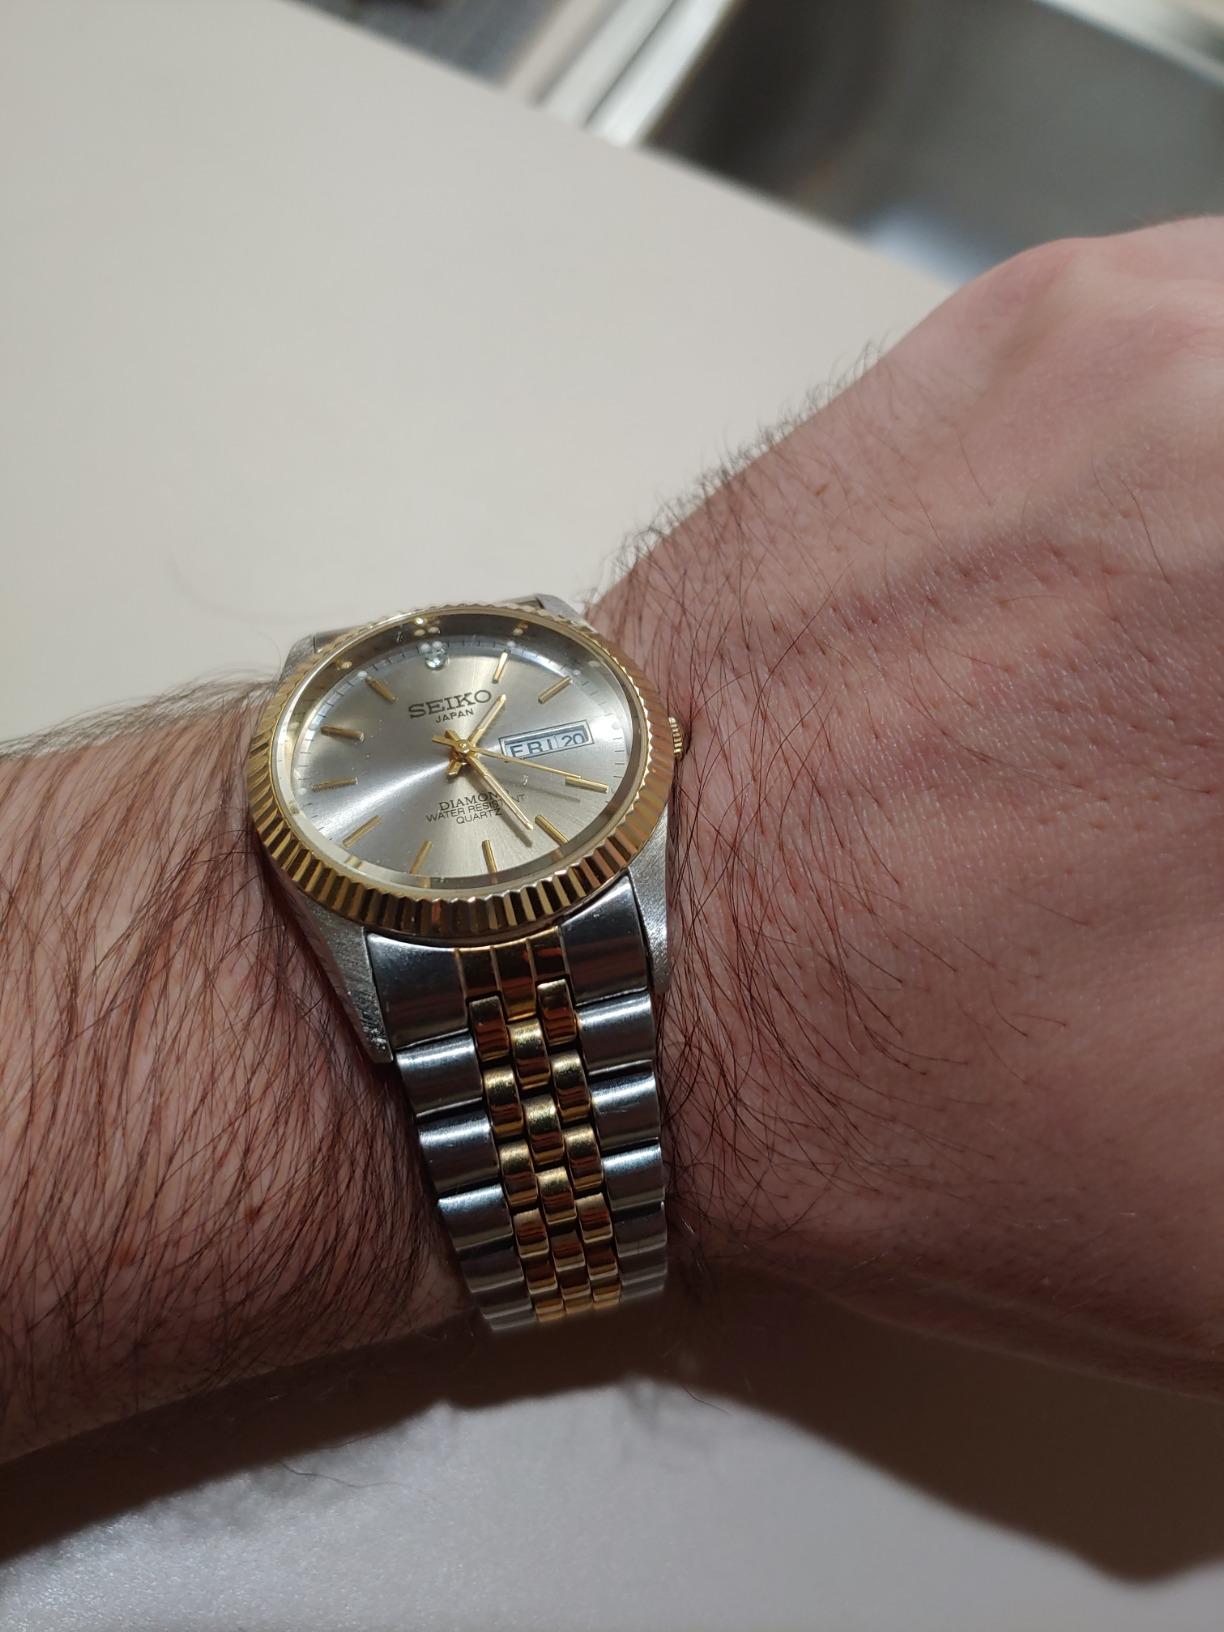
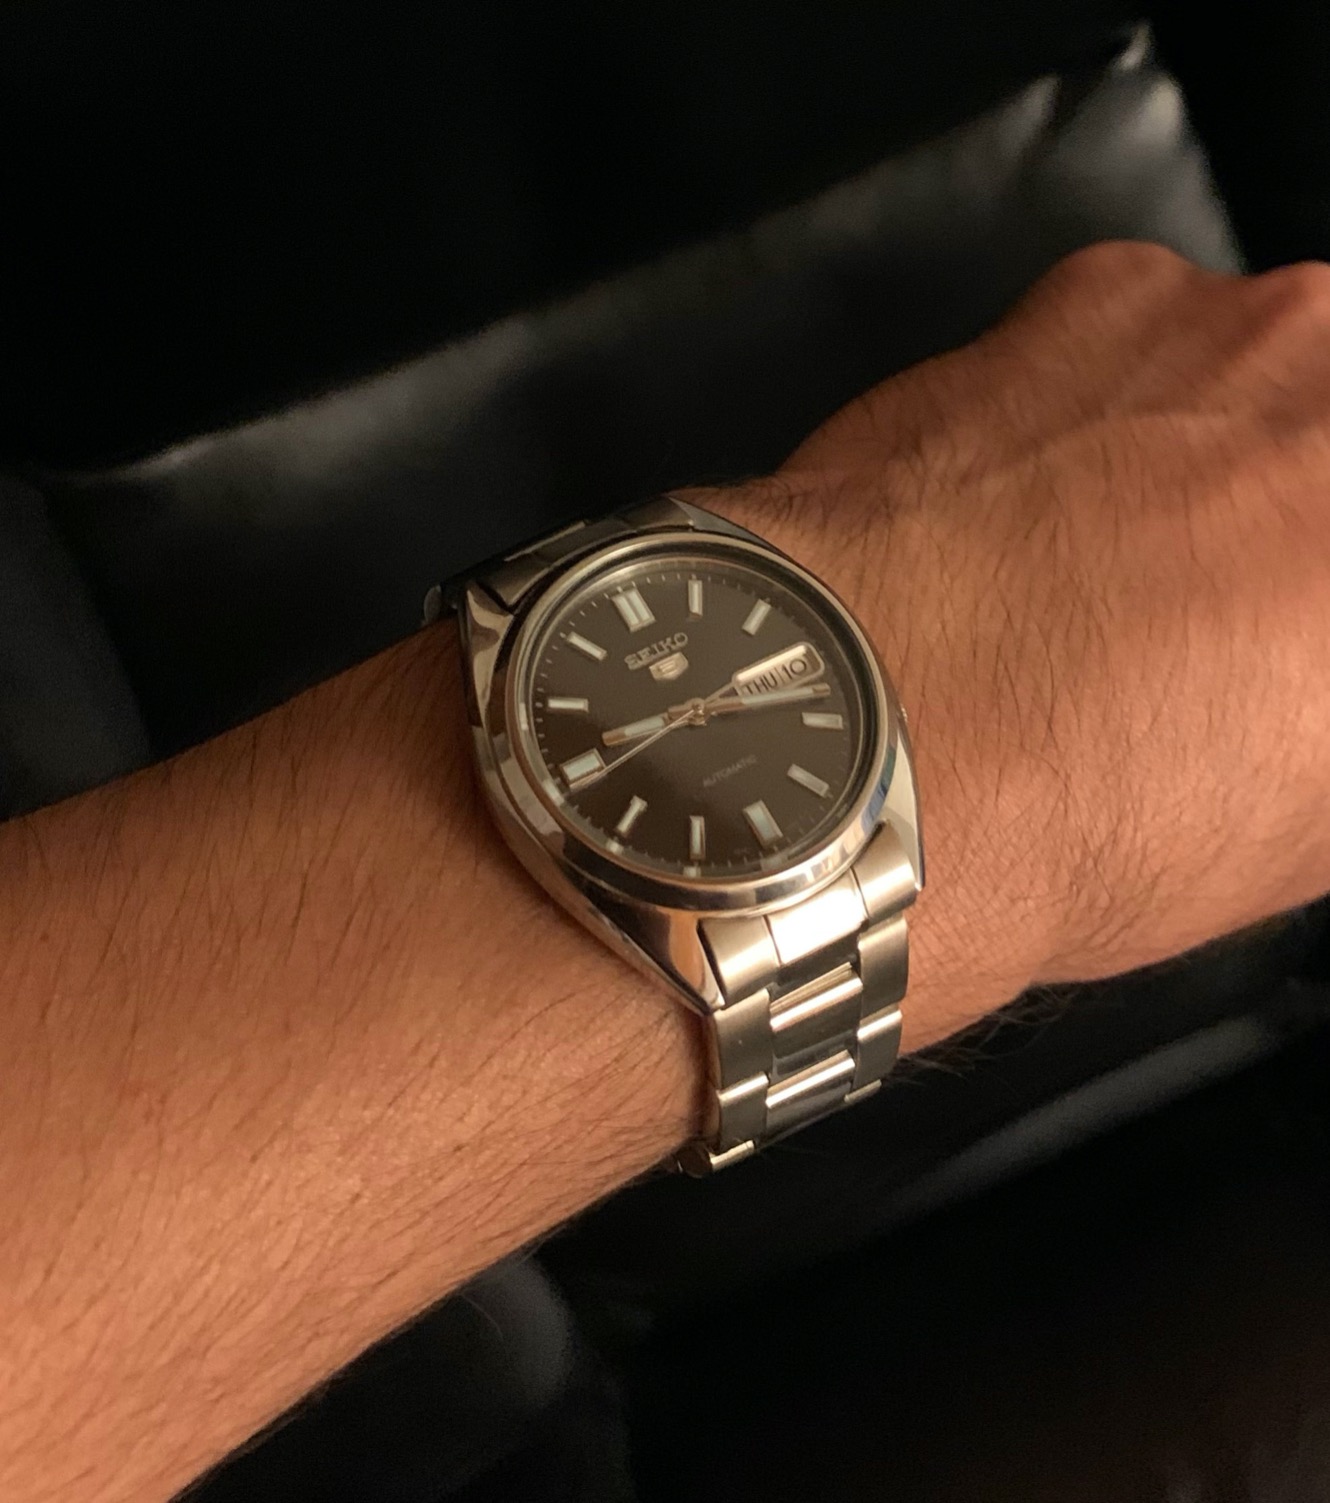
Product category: accessories_watch
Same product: no